Er:YAG laser

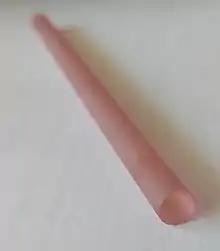
Er:YAG laser rod

An Er:YAG laser (erbium-doped yttrium aluminium garnet laser, erbium YAG laser) is a solid-state laser whose active laser medium is erbium-doped yttrium aluminium garnet (Er:YAlO). Er:YAG lasers typically emit light with a wavelength of 2940 nm, which is infrared light.